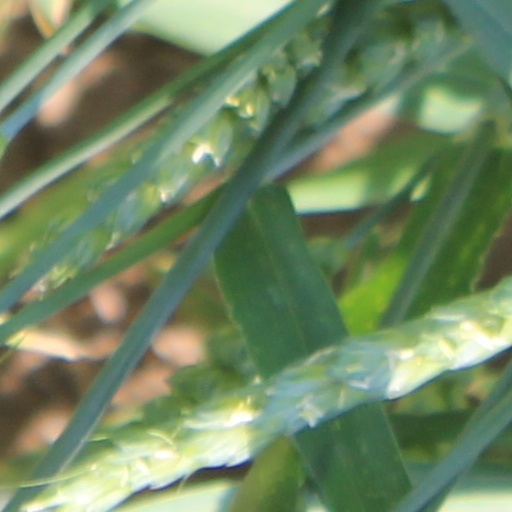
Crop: wheat